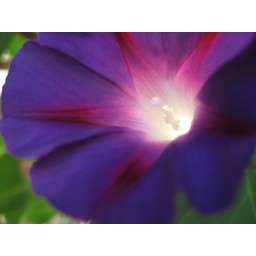
this flower really looks like there's a lamp in there!